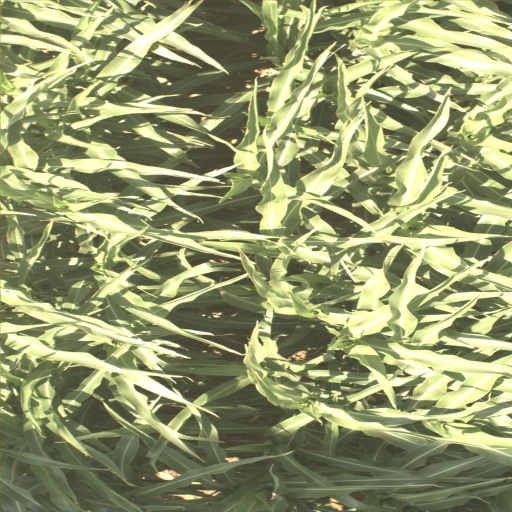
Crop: sorghum